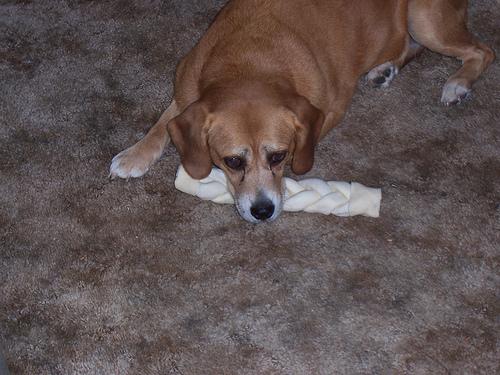
Breed: beagle